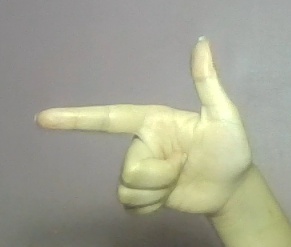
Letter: yaa